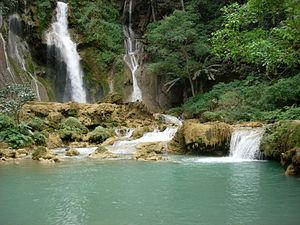
Le tourisme est un enjeu majeur pour le Laos, dont il représente l'une des principales sources de devises avec l'hydroélectricité. Depuis que le pays s'y est ouvert en 1990, il progresse de plus de 20 % par an : en 2010, le Laos a accueilli plus de 2,5 millions de touristes, très majoritairement originaires de la zone Asie-Pacifique, pour un revenu de plus de 380 millions de dollars. En 2013 ils ont été plus de 3,7 millions, et 4,2 millions en 2014. L'objectif du gouvernement est de faire du pays une destination de réputation mondiale en termes de tourisme durable.